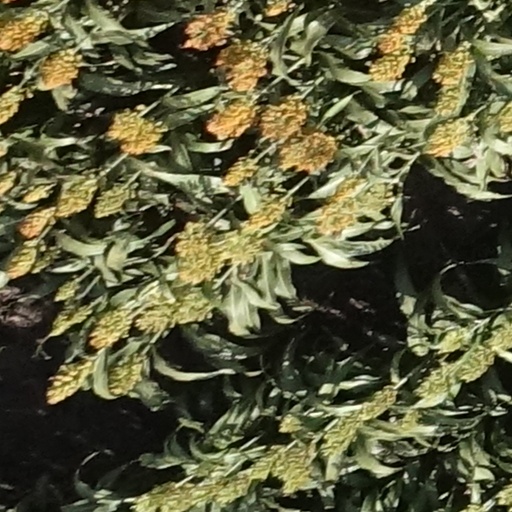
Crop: sorghum